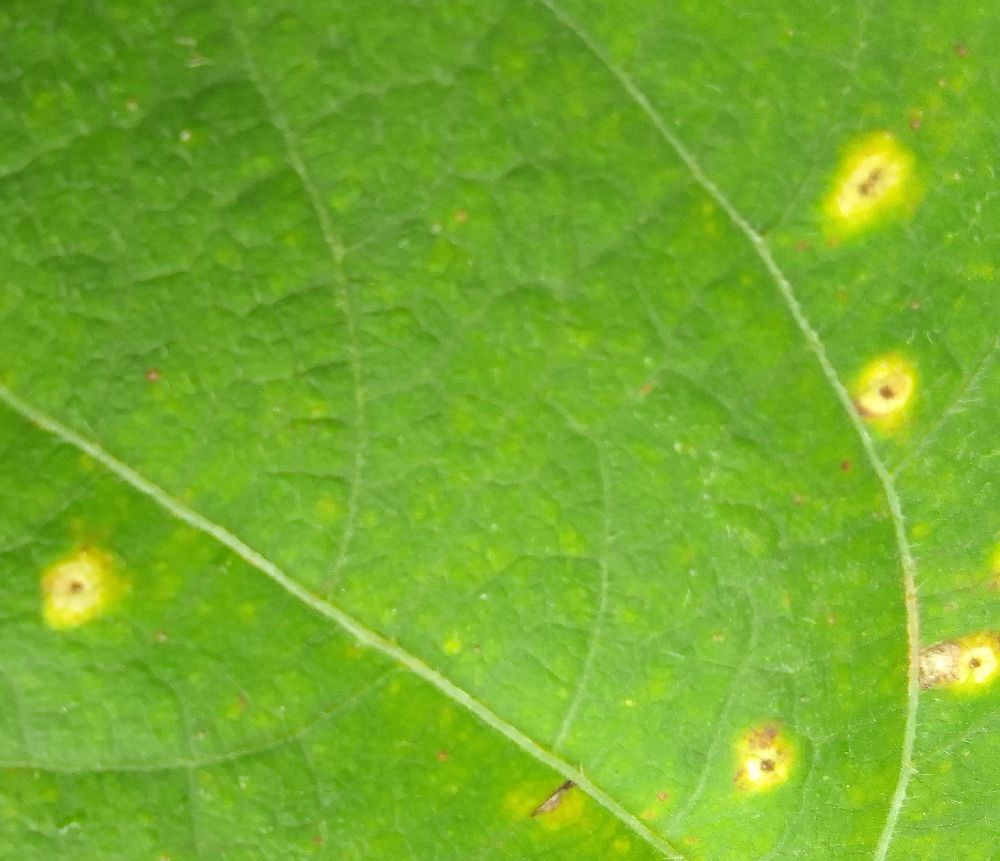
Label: rust